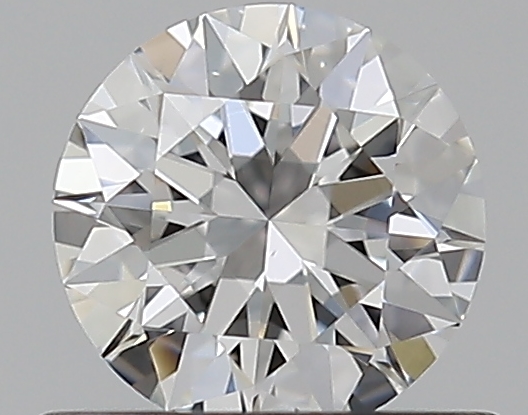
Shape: round
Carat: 0.5
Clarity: VVS2
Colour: F
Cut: EX
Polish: EX
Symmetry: EX
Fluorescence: F
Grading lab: GIA
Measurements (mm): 5.11 x 5.14 x 3.14